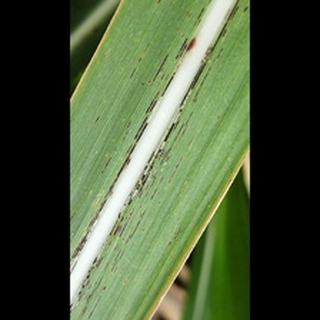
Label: sugarcane_rust